John Prout (politician)

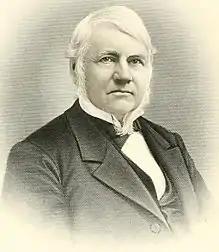
From 1886's "History of Rutland County, Vermont"

John Prout (November 21, 1815 – August 28, 1890) was a Vermont attorney, politician, and judge who served as an associate justice of the Vermont Supreme Court from 1867 to 1869.